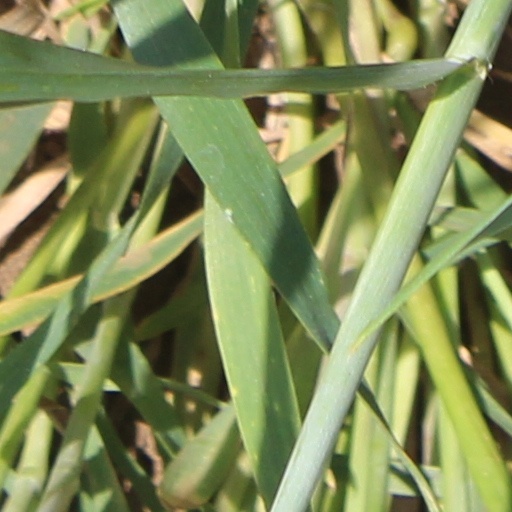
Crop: wheat